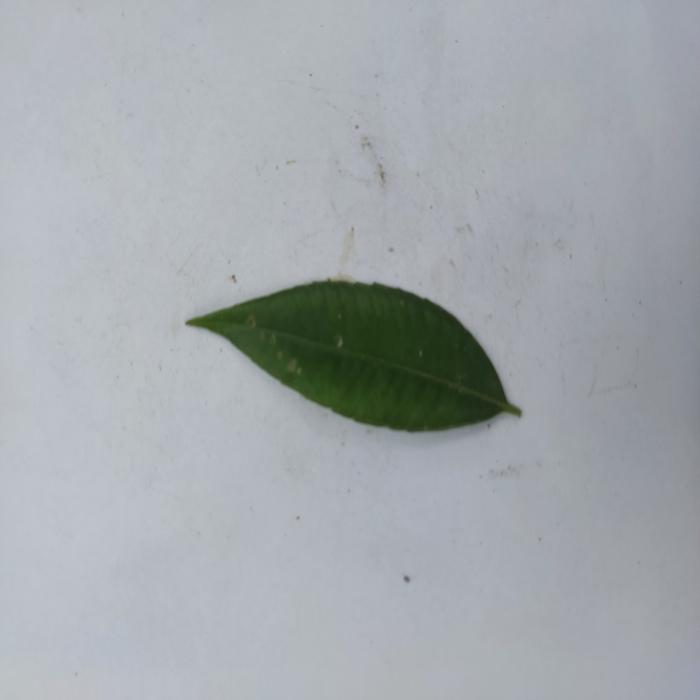
Crop: Hog Plum
Leaf condition: Heathy_Leaf